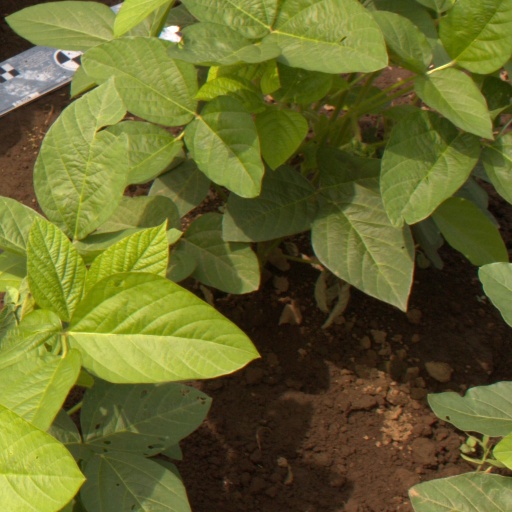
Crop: soybean